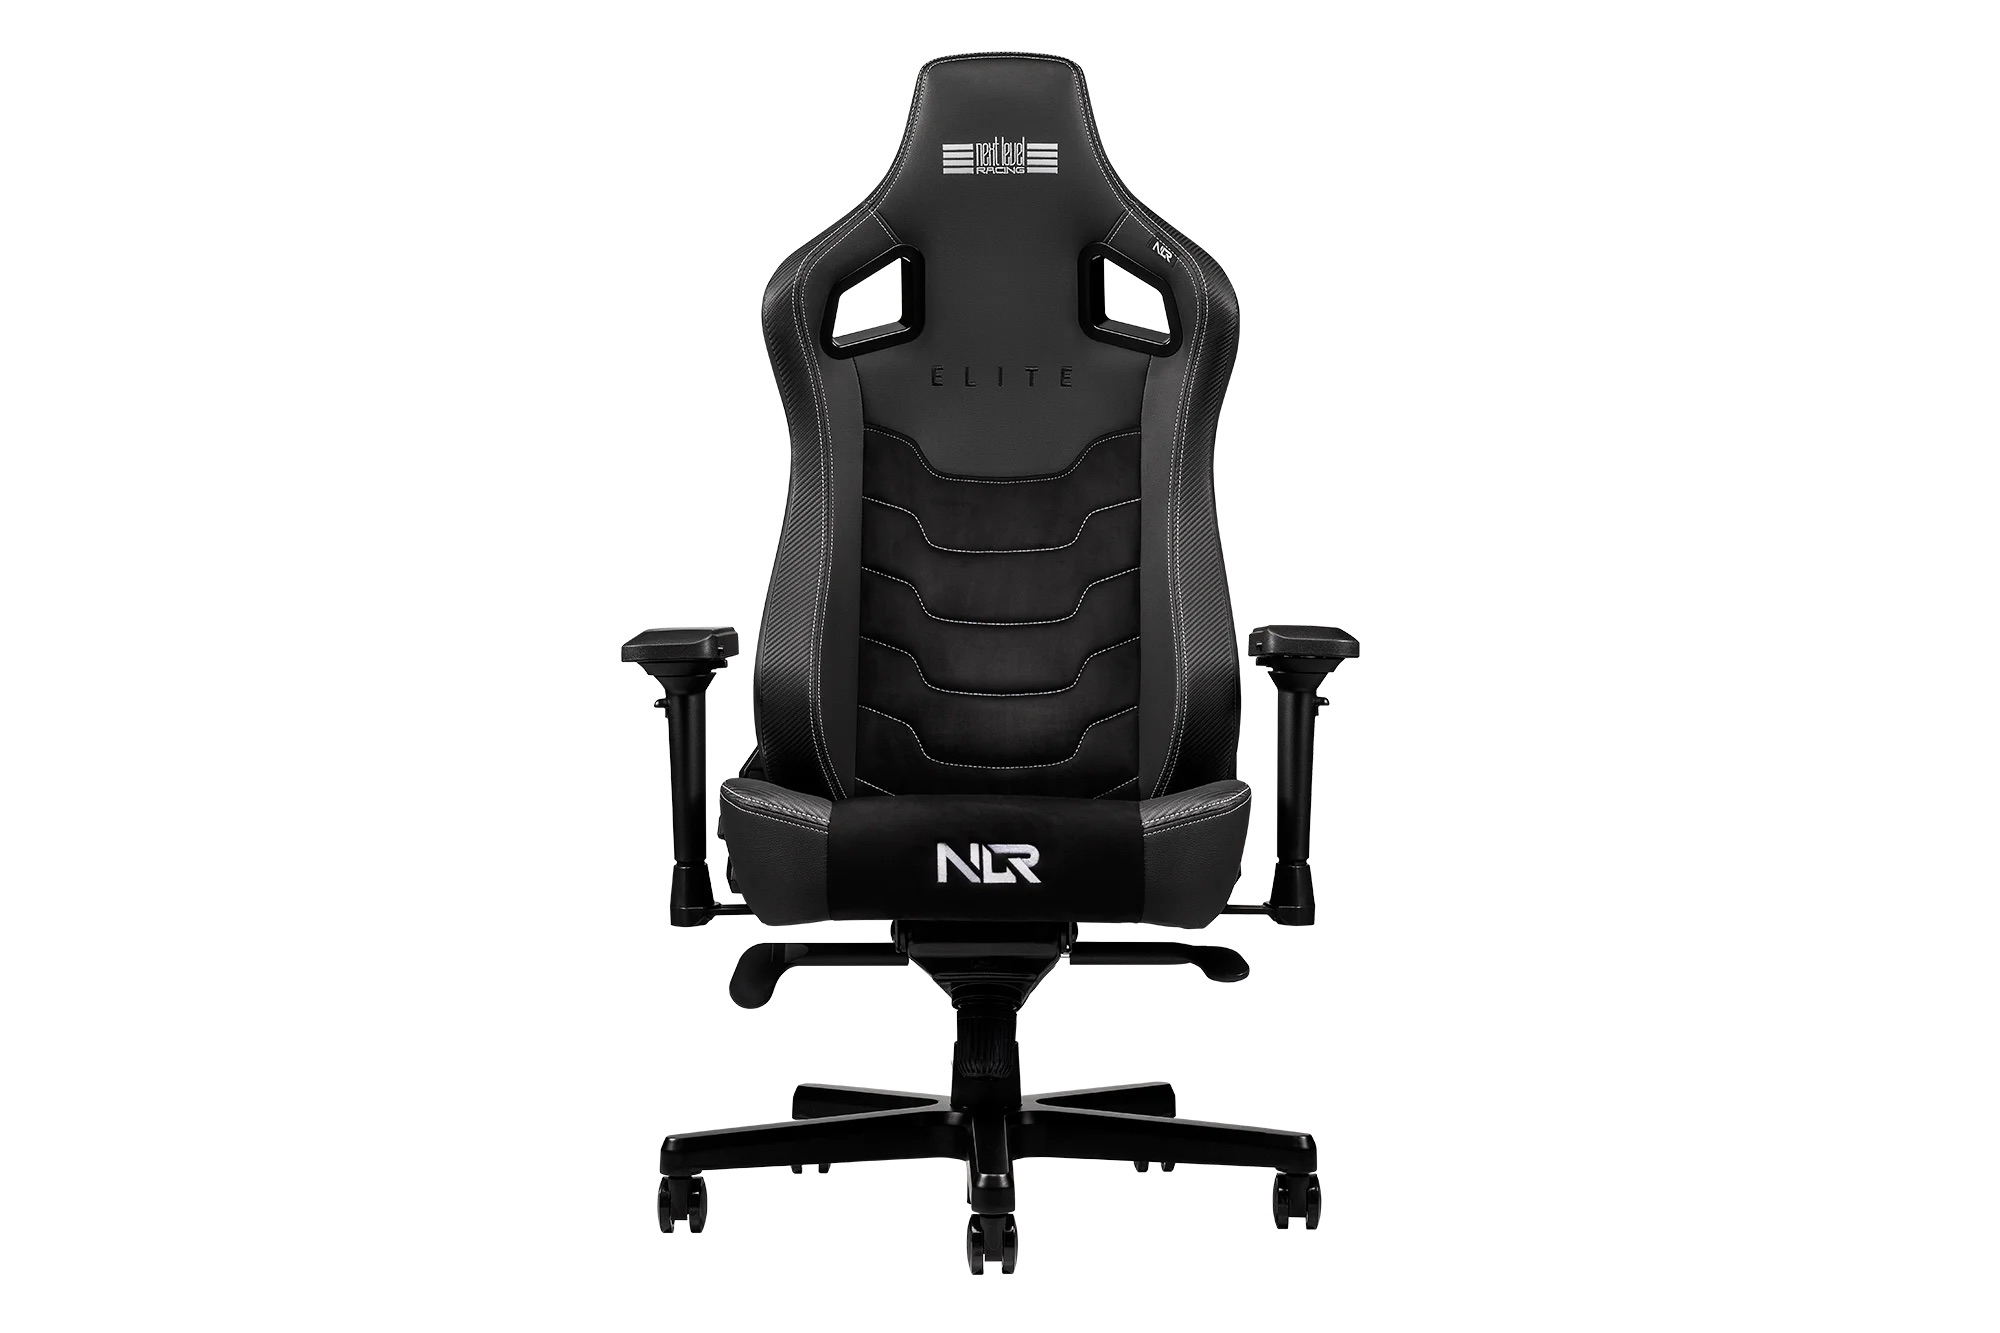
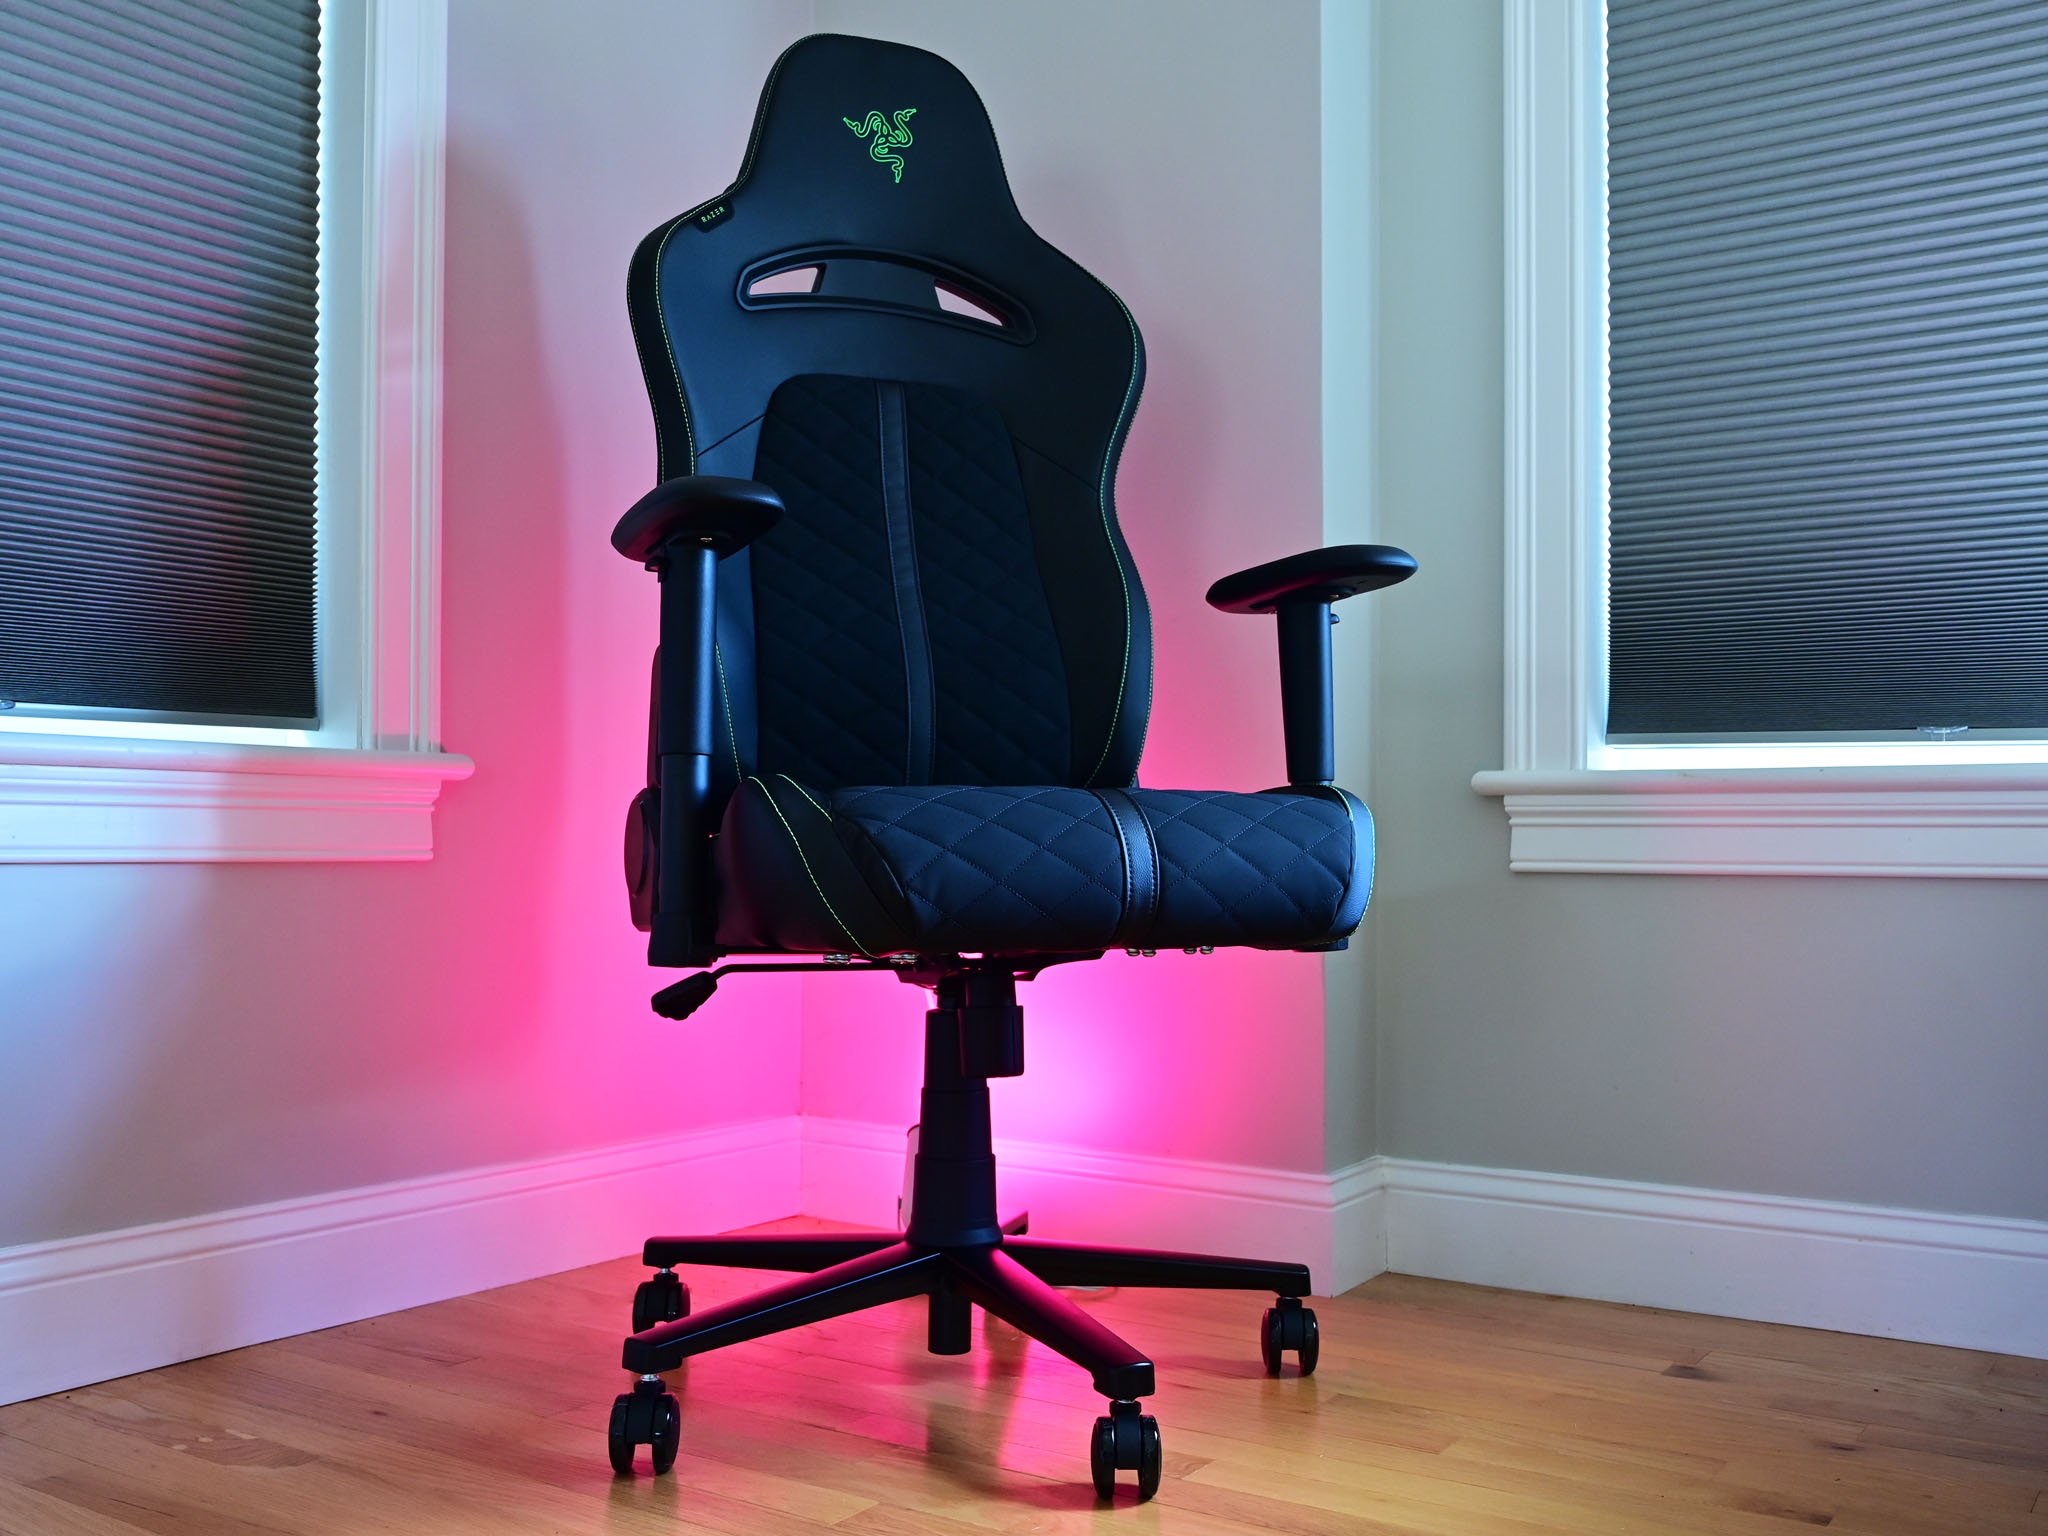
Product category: items_chair
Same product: no